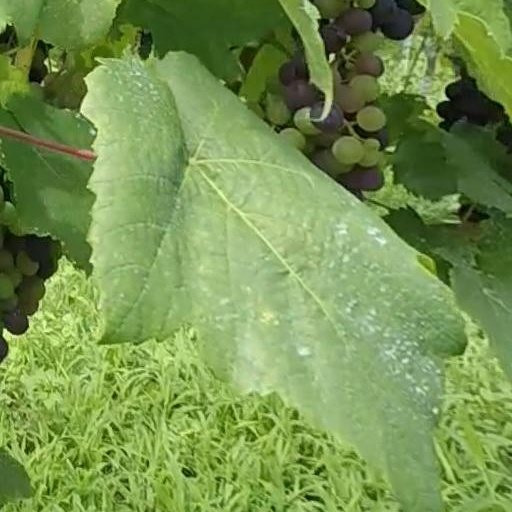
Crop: grape